AMC Machine

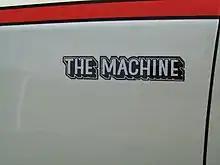
AMC's logo on the front fender

AMC Machine is an automobile nameplate applied to two vehicles built by American Motors Corporation: